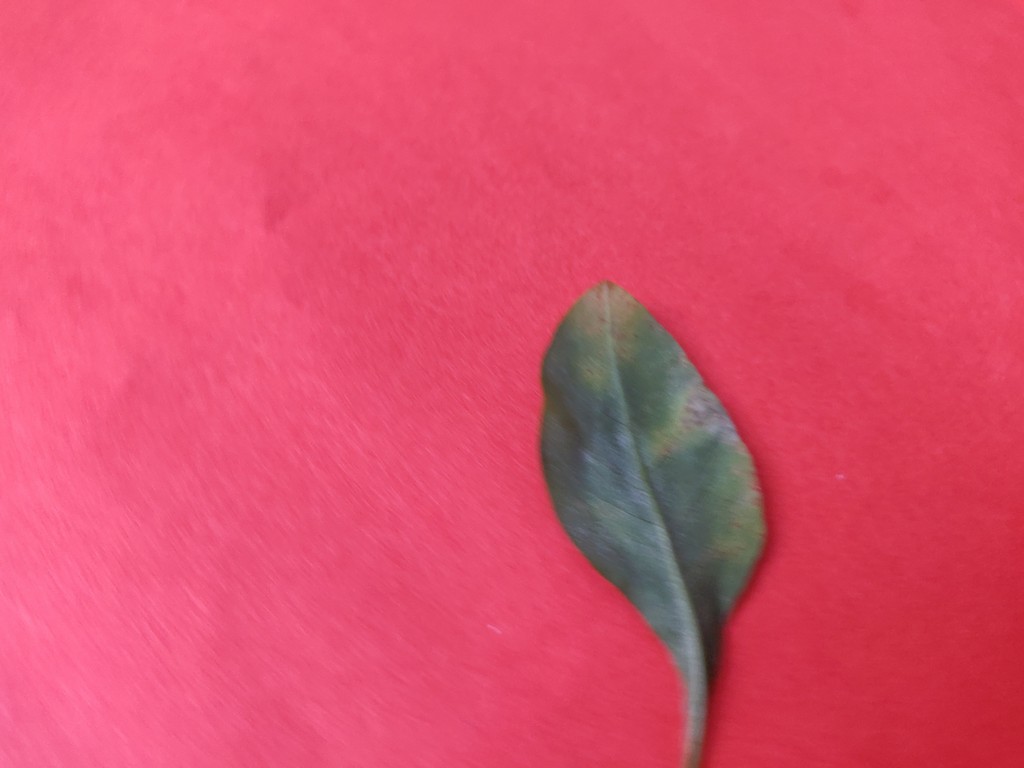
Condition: Unhealthy
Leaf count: single
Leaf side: back